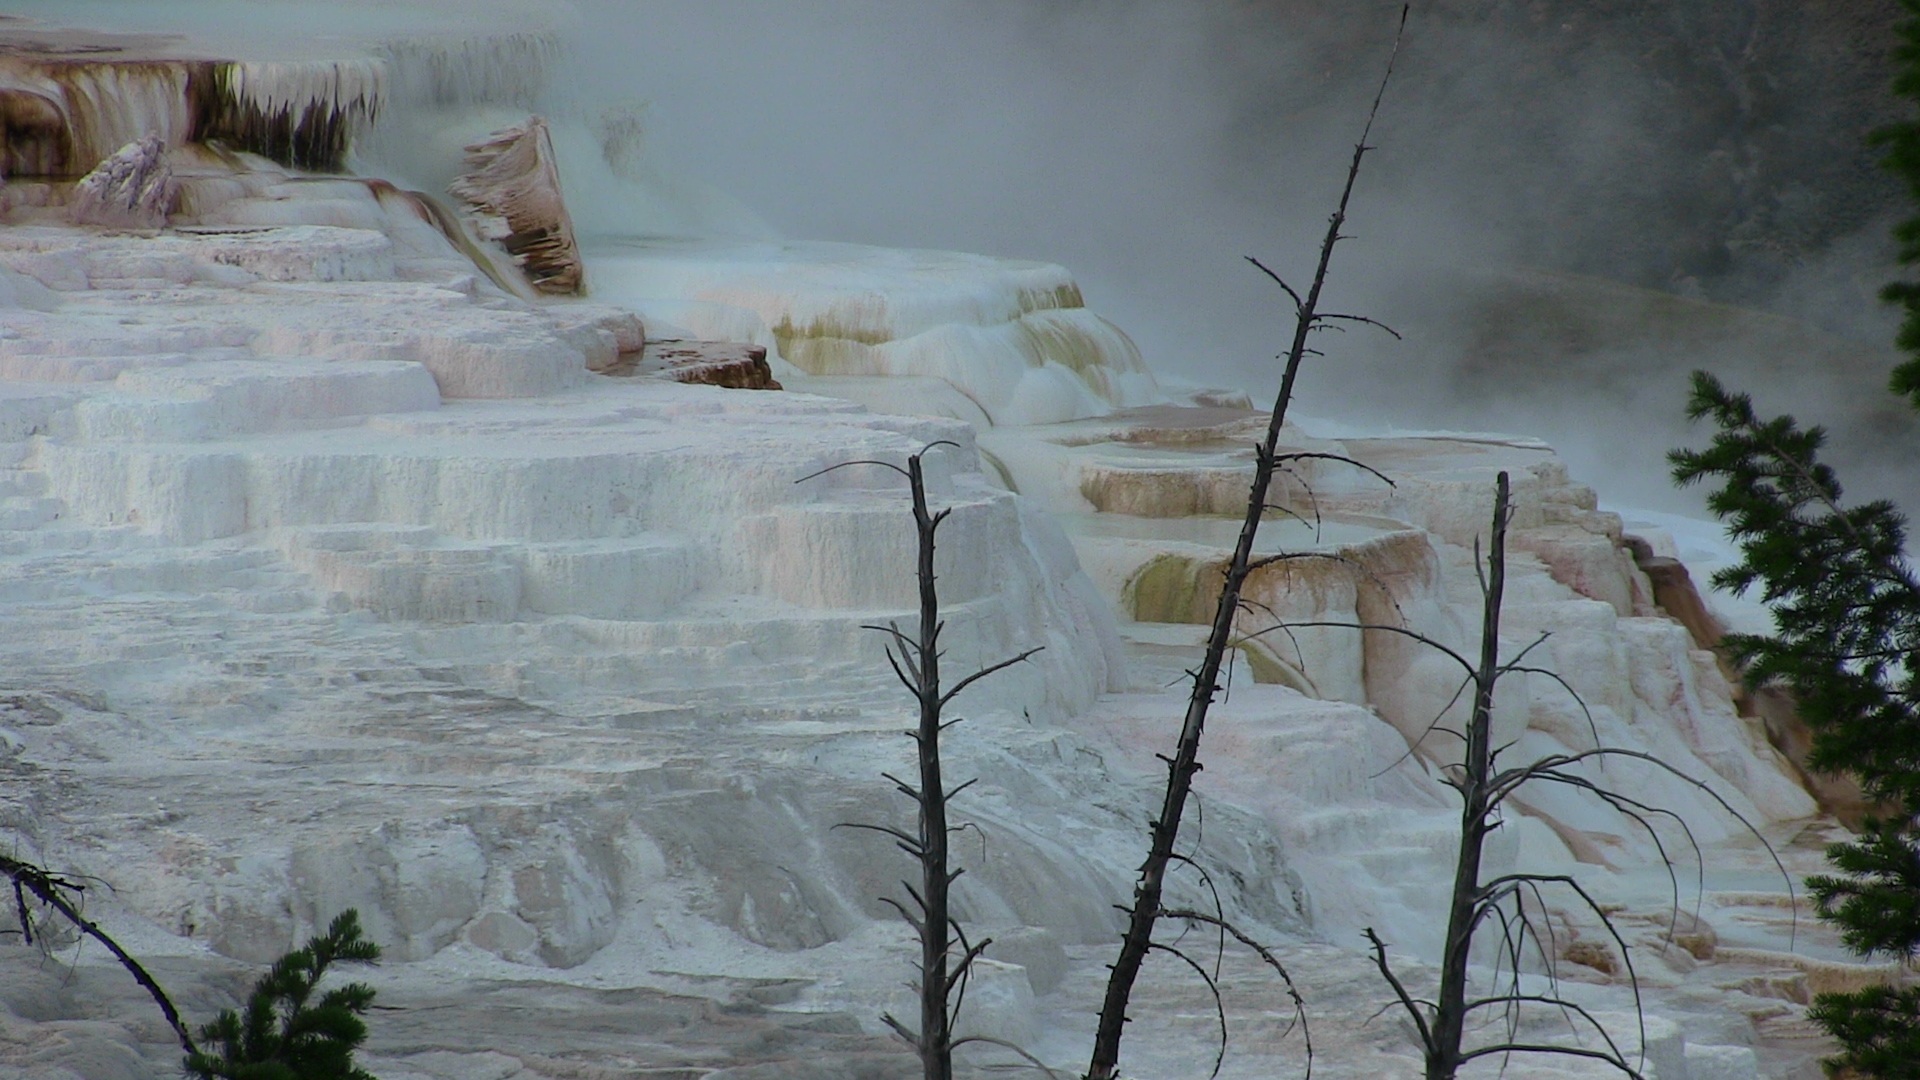
yellowstone, mineral cliffs, nature, park, geothermal, mineral, attraction, geology